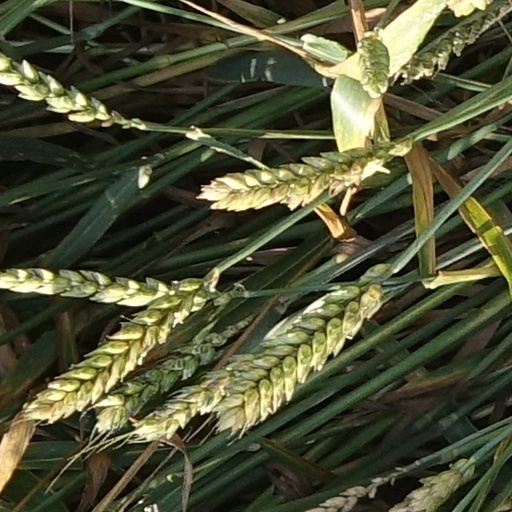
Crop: wheat